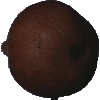
Label: pear_kaiser